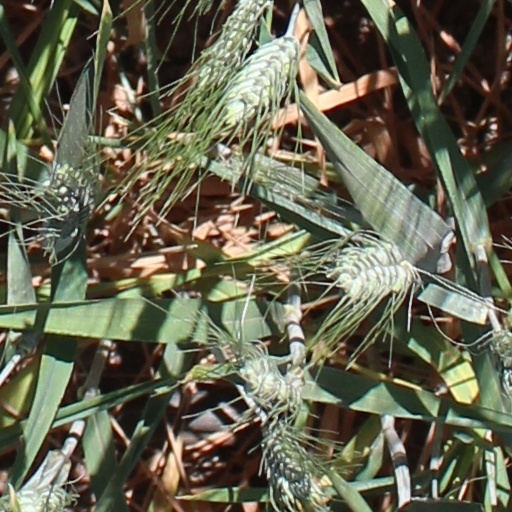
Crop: wheat